Dov Ber Abramowitz

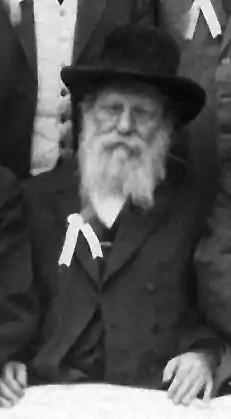
Dov Ber Abramowitz, April 1914

Dov Ber Abramowitz (1860 – 1926) was an American Orthodox Rabbi and author.